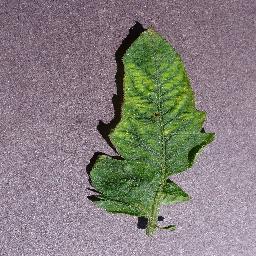
Label: Tomato___Tomato_mosaic_virus